Marcos LM600

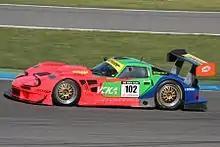
Cor Euser driving the Marcos Mantara LM600EVO at Hockenheim in 2011.

The Marcos LM600 is a grand tourer-style race car designed and built by Marcos Engineering. Built to GT1 and GT2 regulations, it competed in the BPR Global GT Series, the FIA GT Championship, and the British GT Championship from 1995 to 2000. The LM600 also contested the 24 Hours of Le Mans from 1995 to 1997.